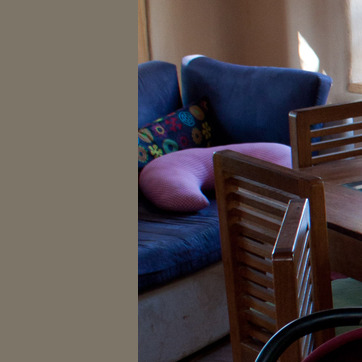
Material: fabric